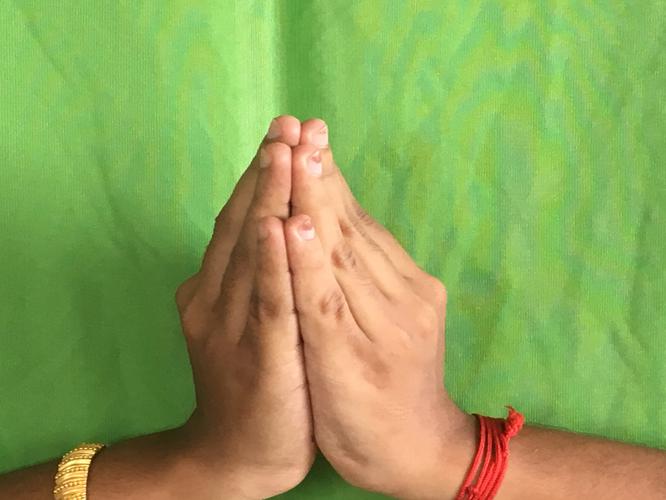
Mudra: Kapotham
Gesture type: double_hand